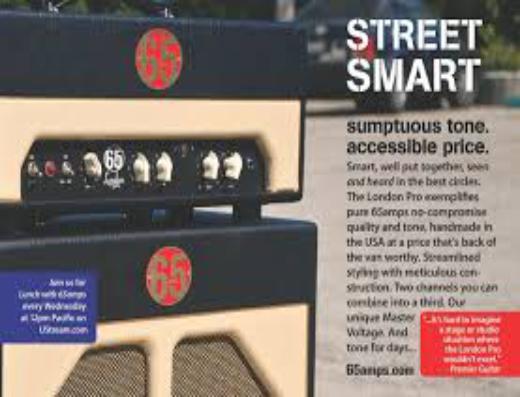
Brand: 65amps
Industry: Electronic